Pekka Haavisto

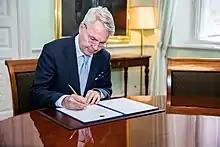
Haavisto signing Finland's application for NATO membership in 2022

Following their best ever result in the 2019 national elections and after becoming part of the incoming governing coalition under the leadership of Prime Minister Antti Rinne, the Green League named Haavisto as the next foreign minister. In this capacity, he chaired the meetings of the Foreign Affairs Council during Finland's rotating presidency of the Council of the European Union in 2019.